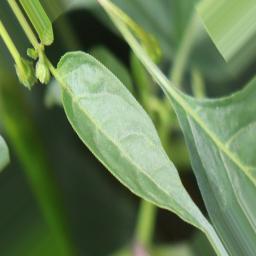
Label: mites_and_trips